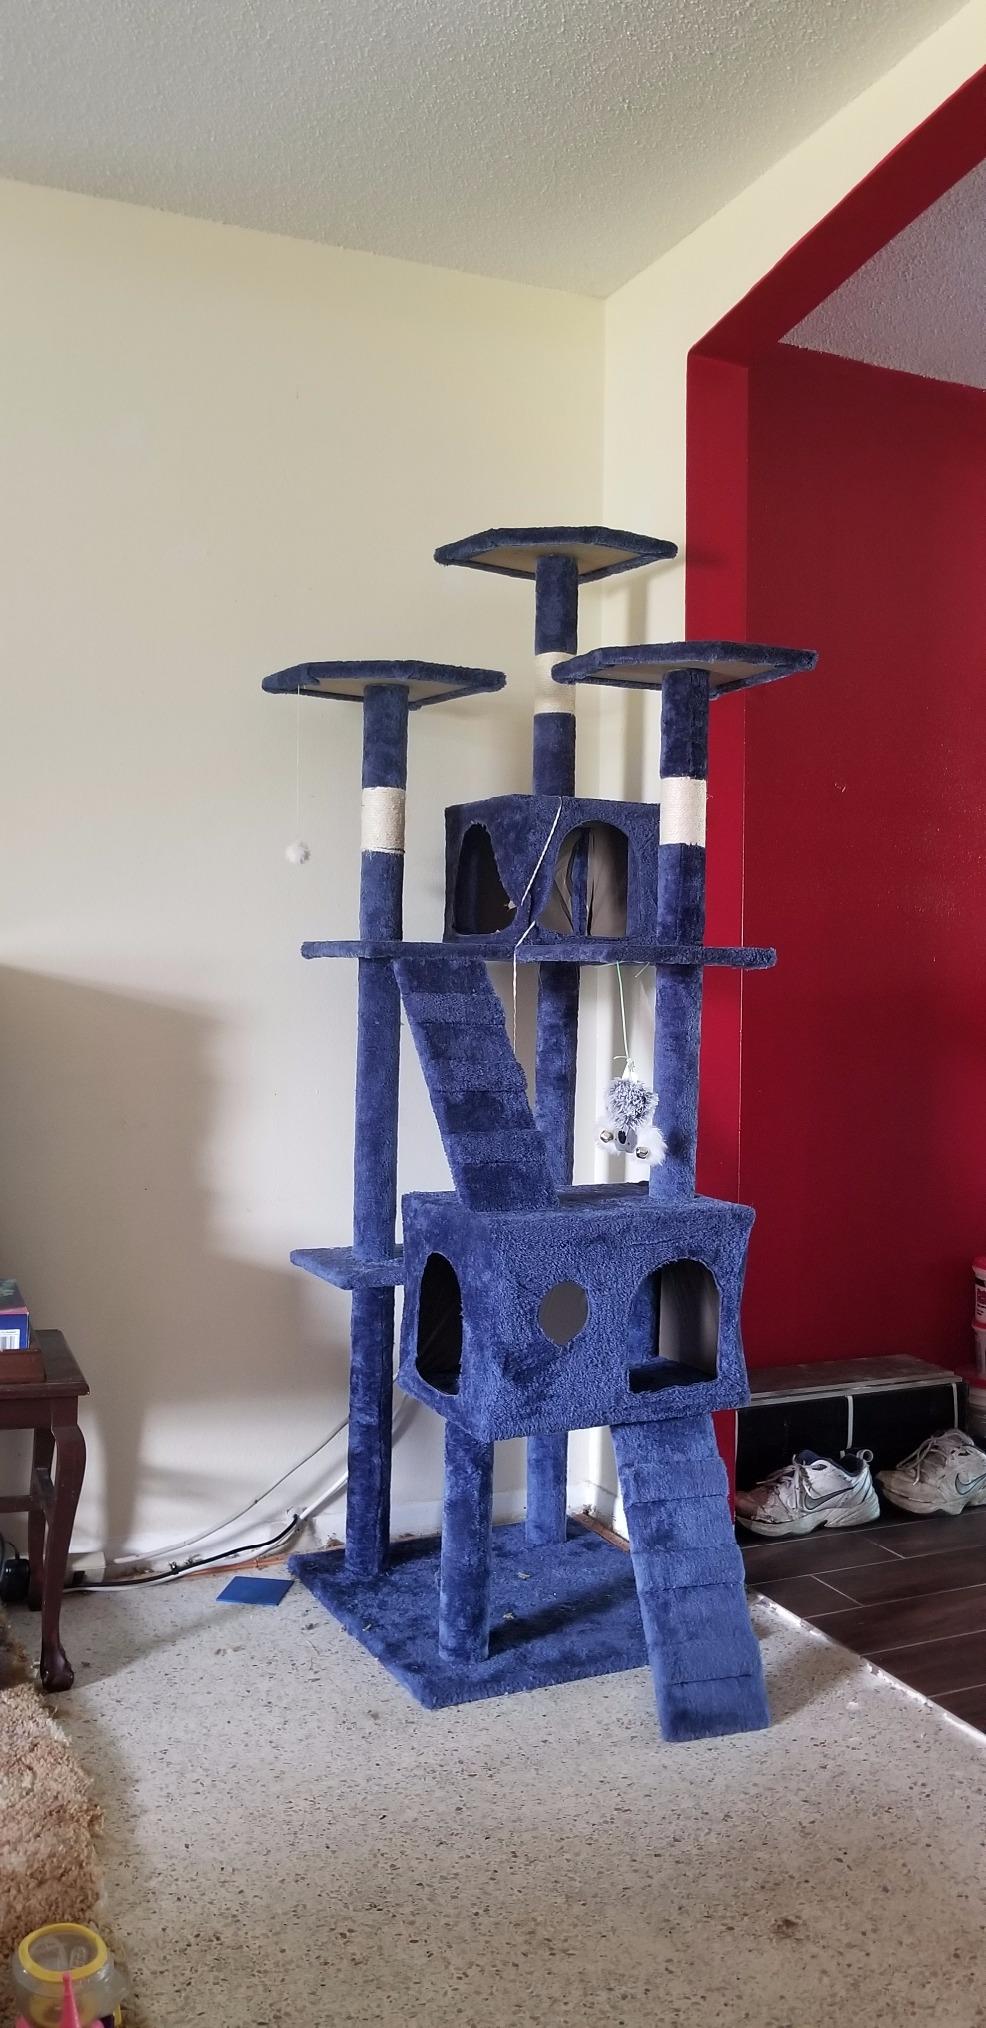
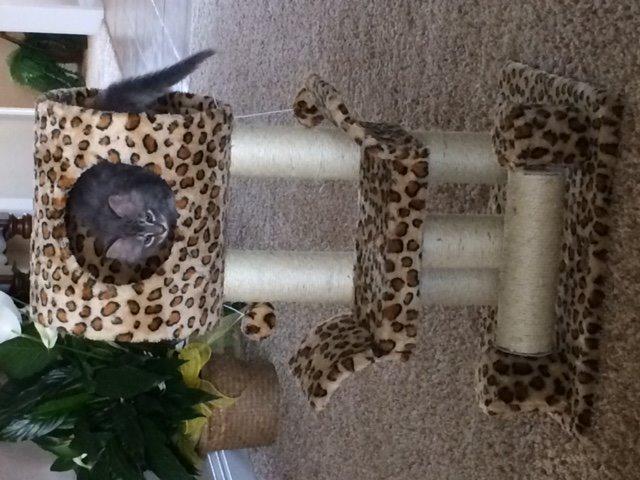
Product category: items_cat tree
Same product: no